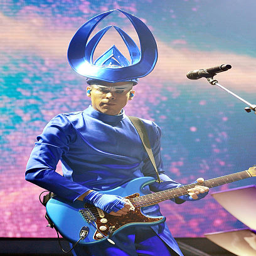
pop artist of electronic rock artist performs live on stage .